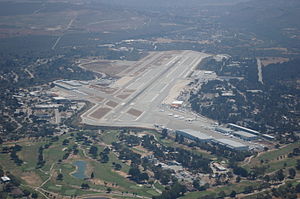
Monterey Regional Airport
Monterey Regional Airport set fra luften
Monterey Regional Airport er en lufthavn der ligger ca. 5 km fra Monterey i Californien. Lufthavnen hed før Monterey Peninsula Airport men skiftede navn til Monterey Regional Airport den 14 september 2011.